Tepito Arte Acá

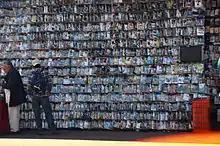
Sales of pirated (unlicensed copies) DVDs are common in Tepito's markets

Tepito is a barrio located in Colonia Morelos in the Cuauhtémoc borough of Mexico City. Most of the neighborhood is taken up by the colorful tianguis, a traditional open-air market. Tepito's economy has been linked to the tianguis since pre-Hispanic times. Estimates of the area's population may vary from 38,000 to 120,000 residents, with an estimated 10,000 more who come in during the day to sell in the market. It is famously known as the "Barrio Bravo" or fierce neighborhood. Tepito is home to a subculture that has attracted the attention of academics and artists. Art exhibitions have been based on Tepito and the area boasts a number of literary journals to which residents contribute.